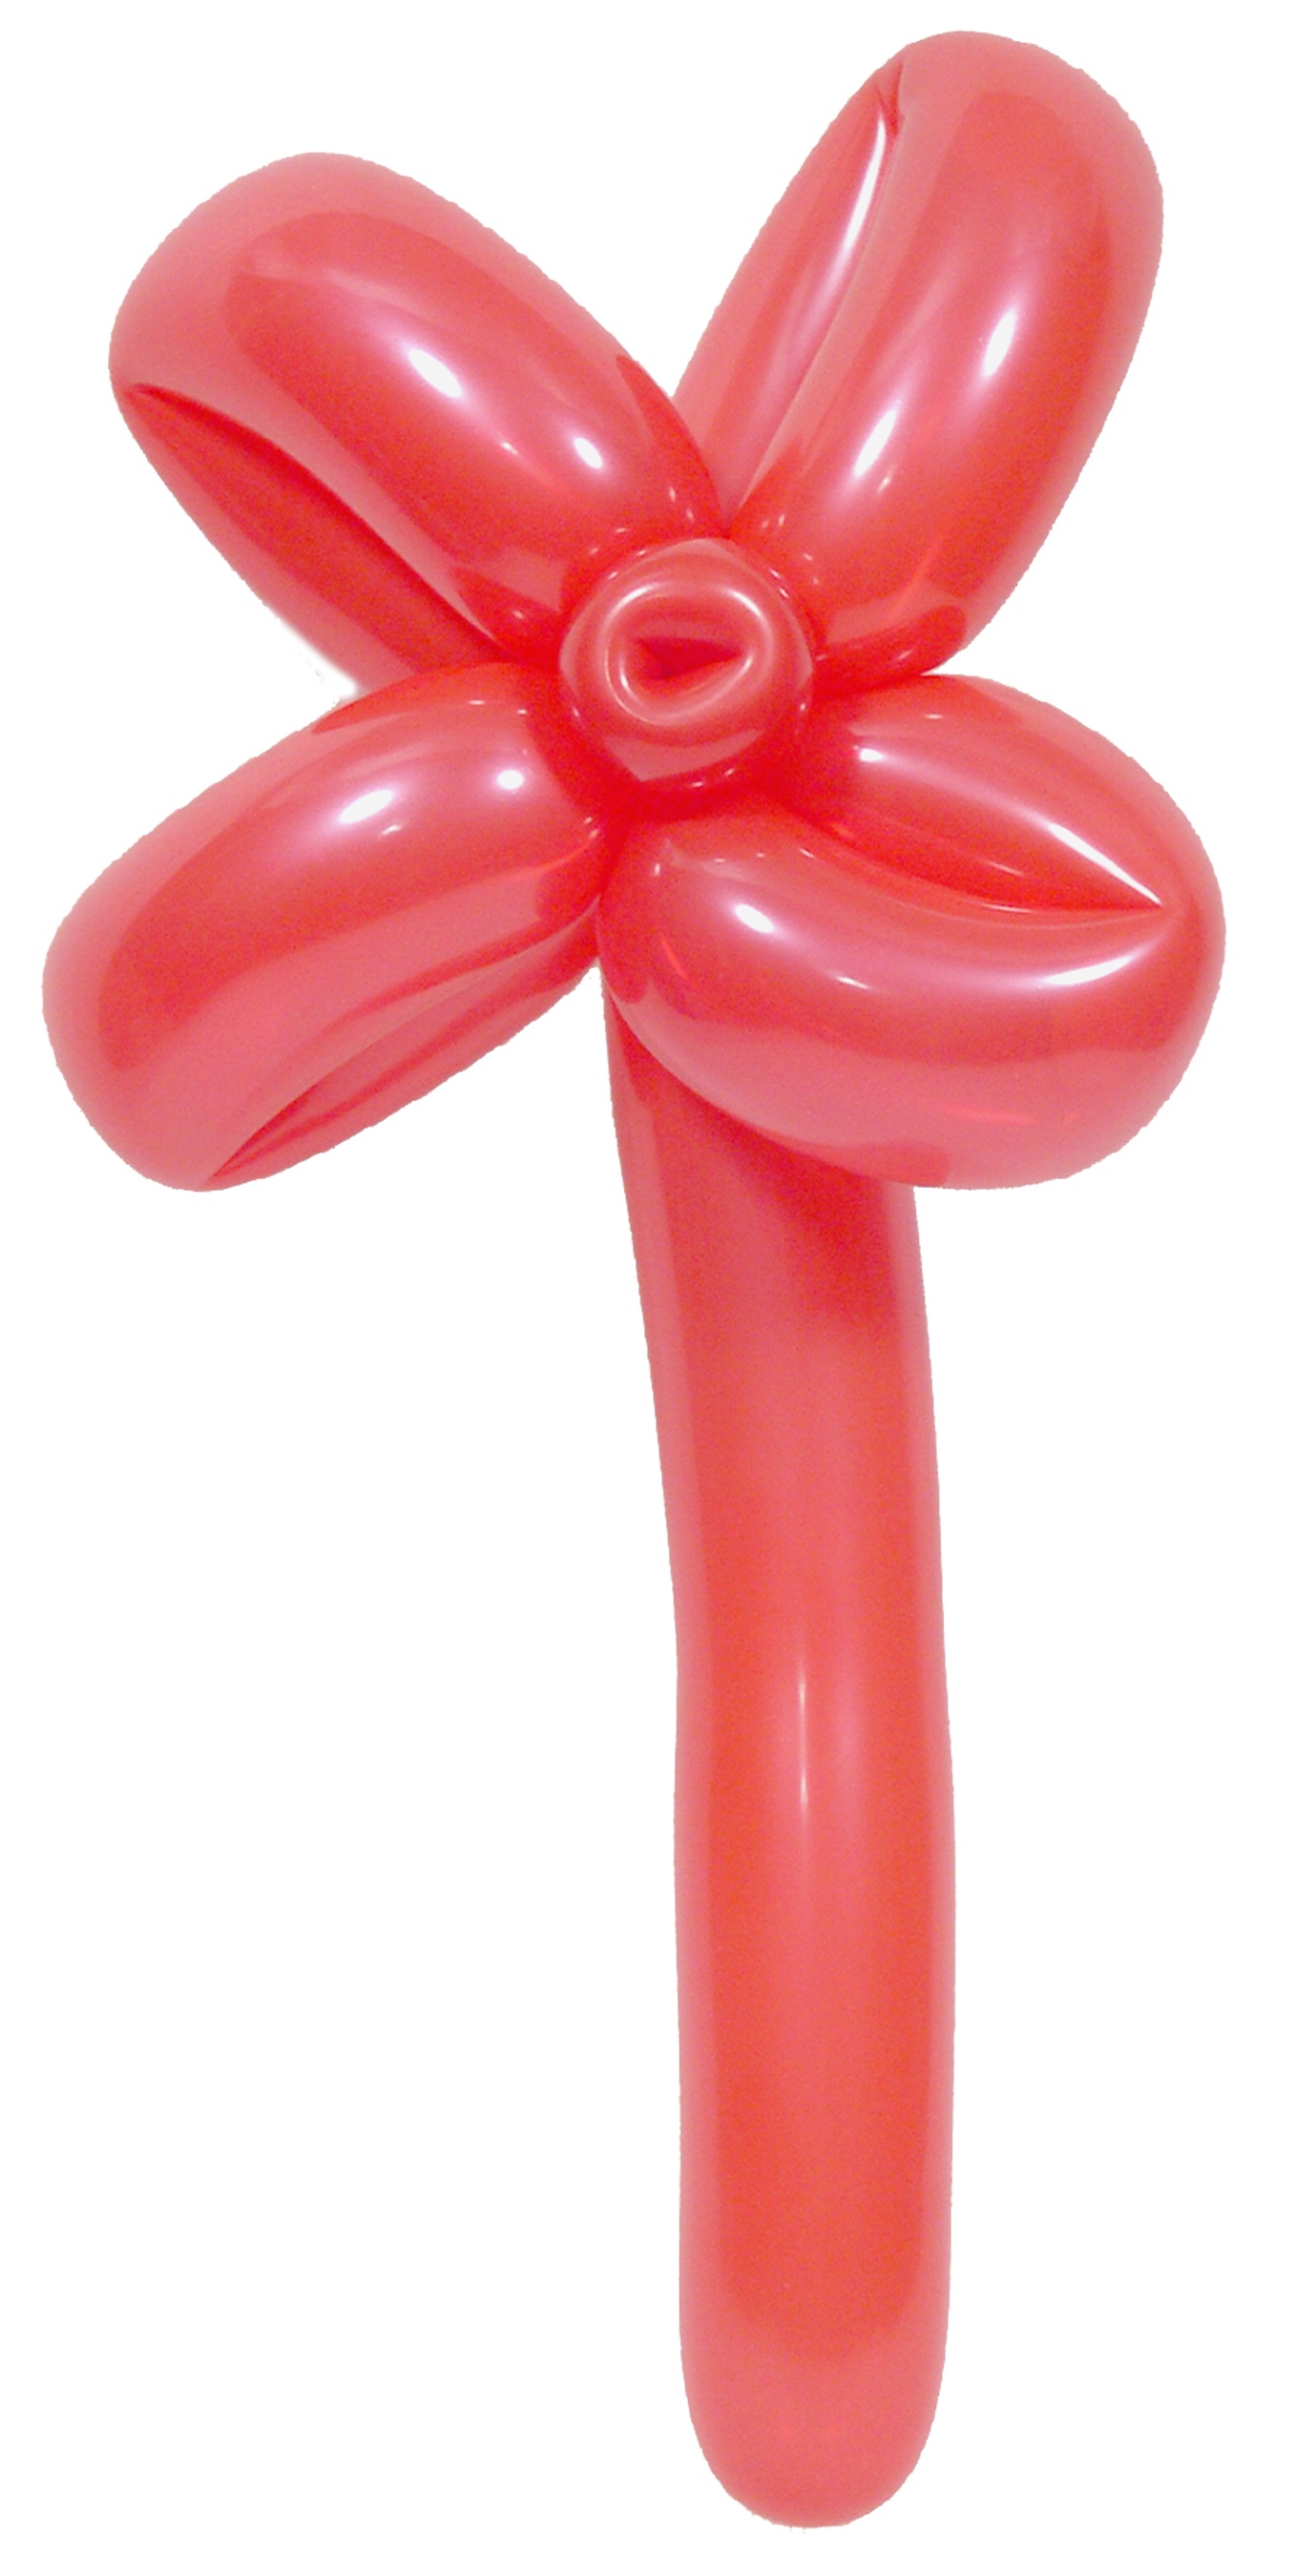
play, air, flower, balloon, animal, celebration, decoration, color, holiday, child, colorful, toy, childhood, festive, sculpture, kids, fun, happy, party, 3d, magic, blow, shiny, shape, birthday, entertainment, twist, inflatable